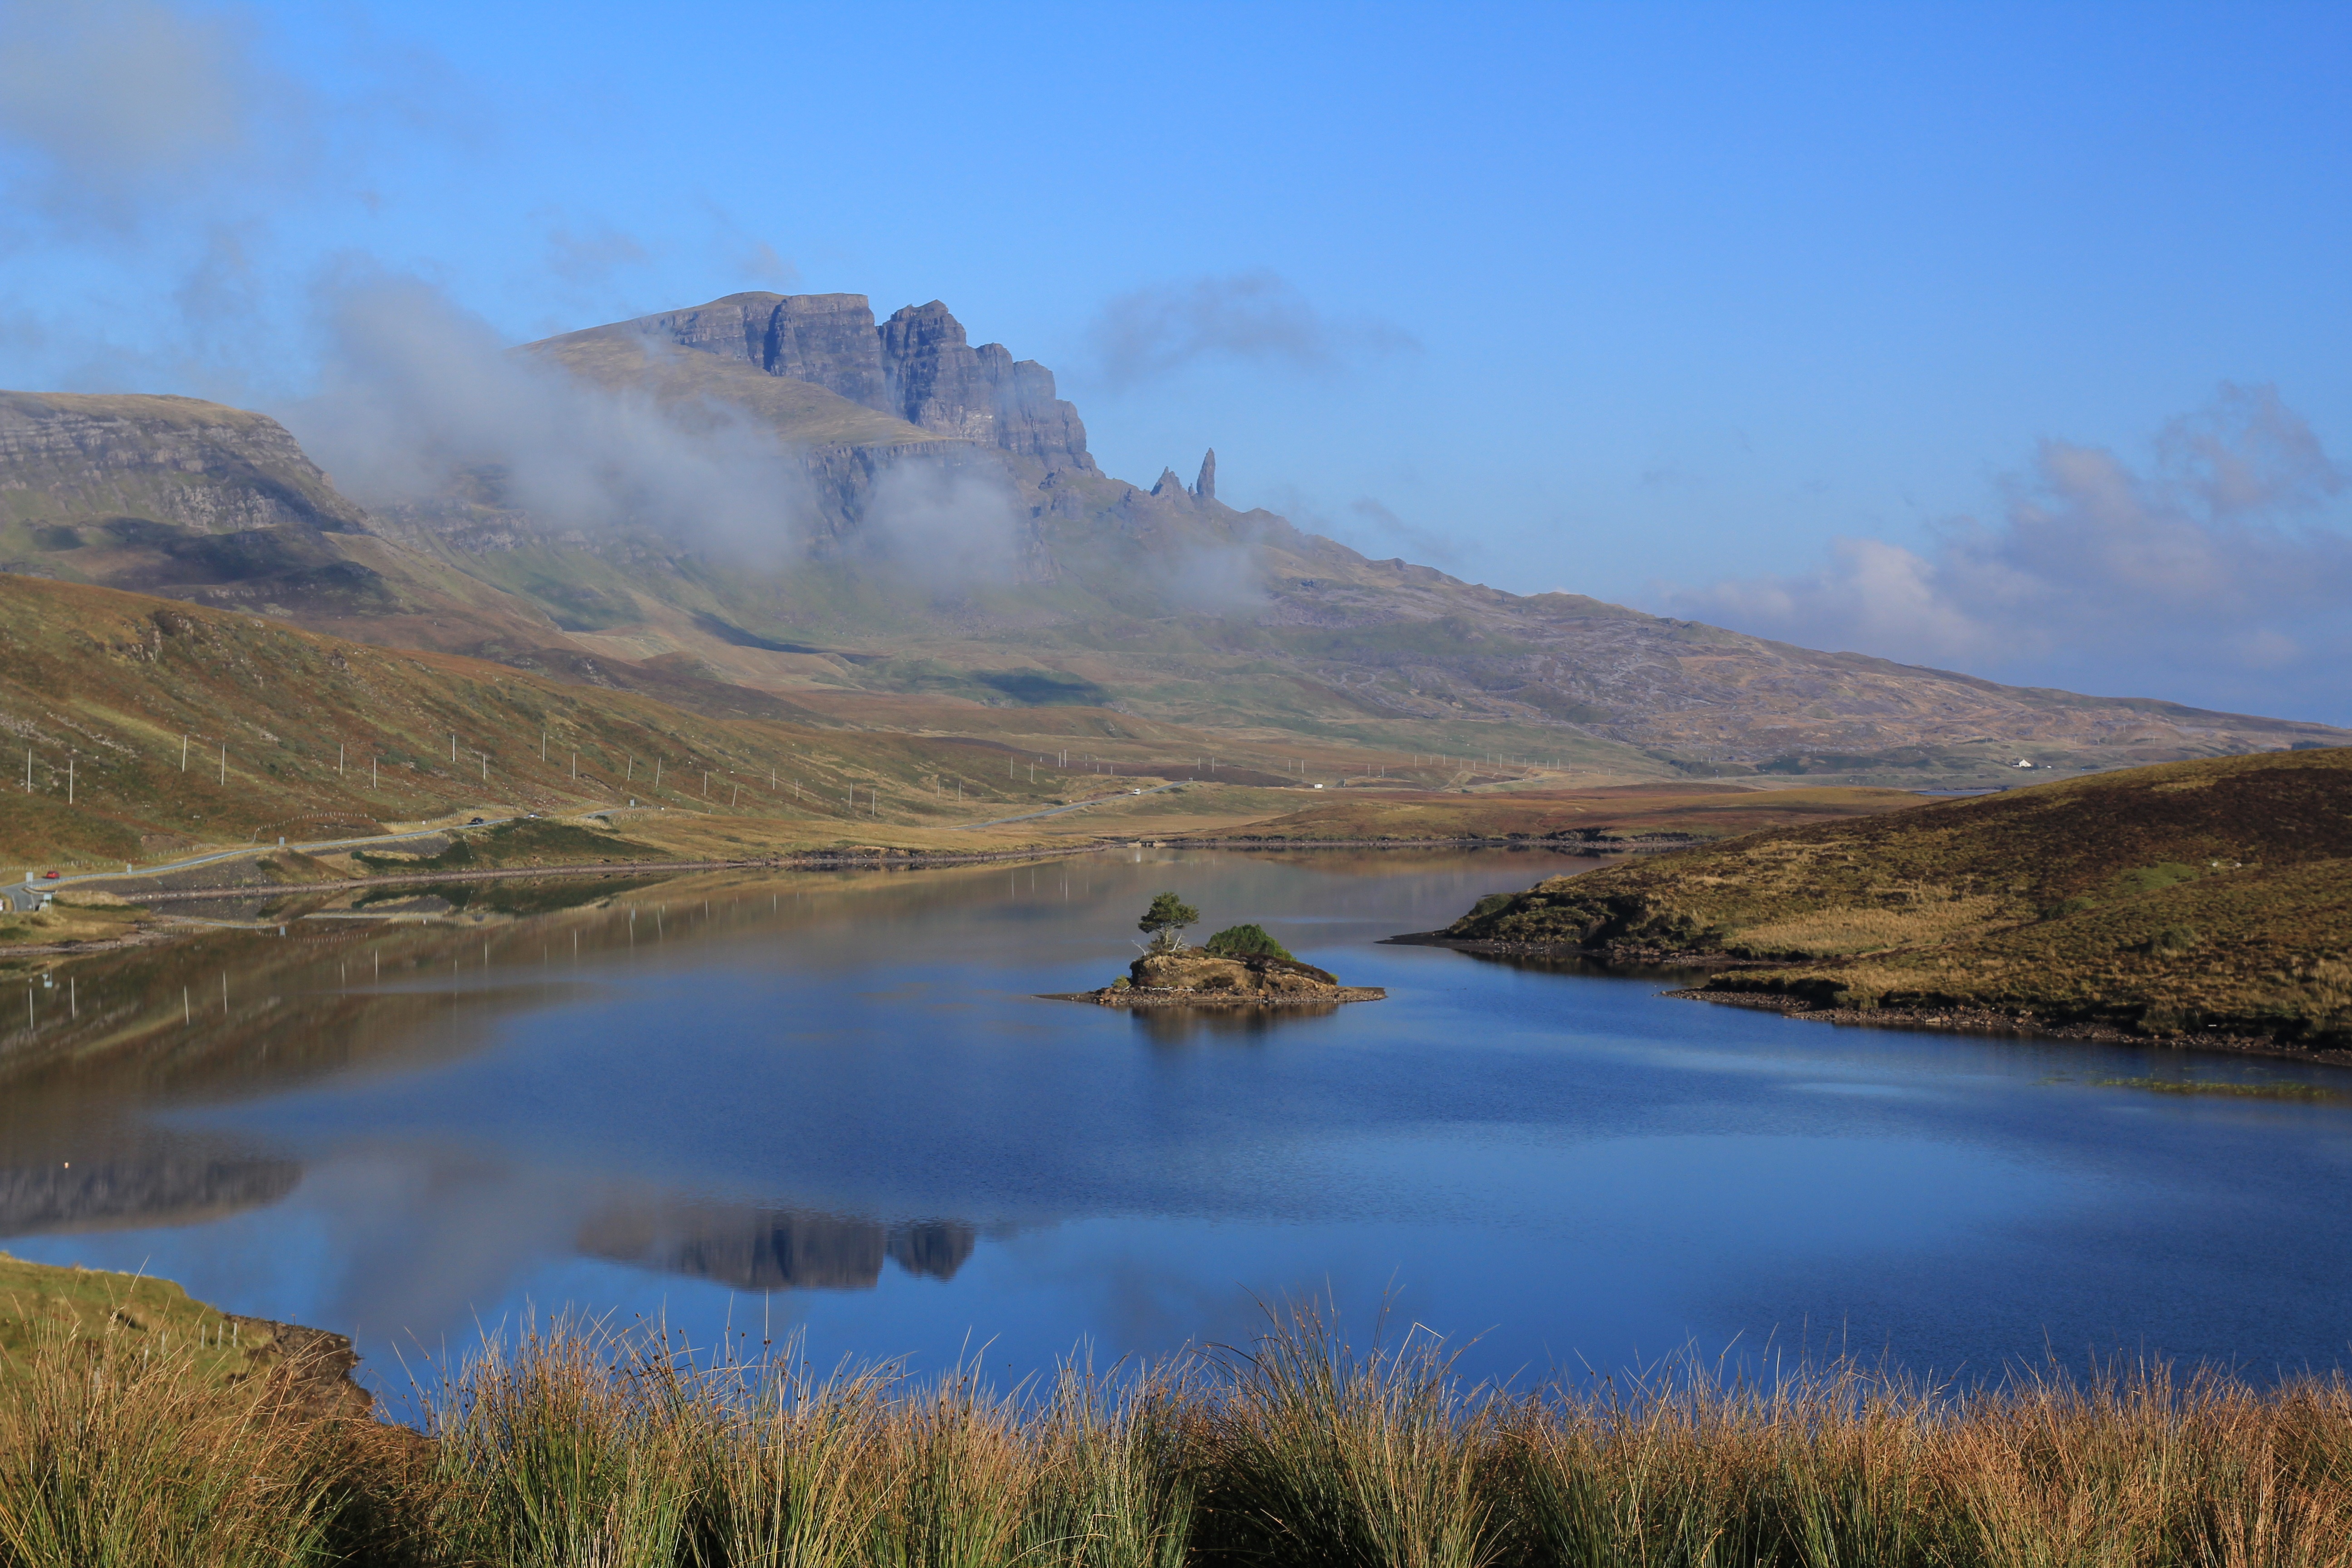
landscape, water, nature, wilderness, mountain, cloud, morning, hill, lake, river, mountain range, travel, reflection, autumn, landmark, rocky, reservoir, highland, national park, body of water, plateau, scotland, scottish, fell, loch, crater lake, skye, landform, tarn, geographical feature, atmospheric phenomenon, mountainous landforms, the storr